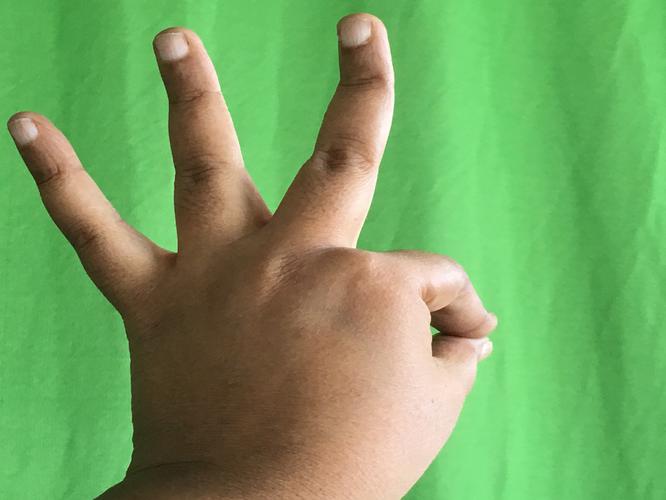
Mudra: Hamsasyam
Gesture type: single_hand